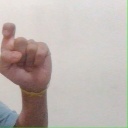
अक्षर: इ